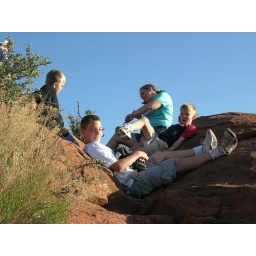
Taking a break while climbing the red rocks in Sedona.